Selva morale e spirituale

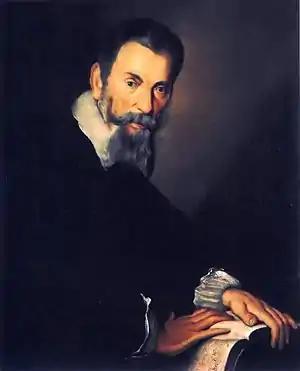
The composer, portrayed in 1640

Selva morale e spirituale (SV 252–288) is the short title of a collection of sacred music by the Italian composer Claudio Monteverdi, published in Venice in 1640 and 1641. The title translates to "Moral and Spiritual Forest". The full title is: "Selva / Morale e Spirituale / di Clavdio Monteverde / Maestro di Capella della Serenissima / Republica Di Venetia / Dedicata / alla Sacra Cesarea Maesta dell' Imperatrice / Eleonora / Gonzaga / Con Licenza de Superiori & Priuilegio. / In Venetia M DC X X X X / Appresso Bartolomeo Magni".